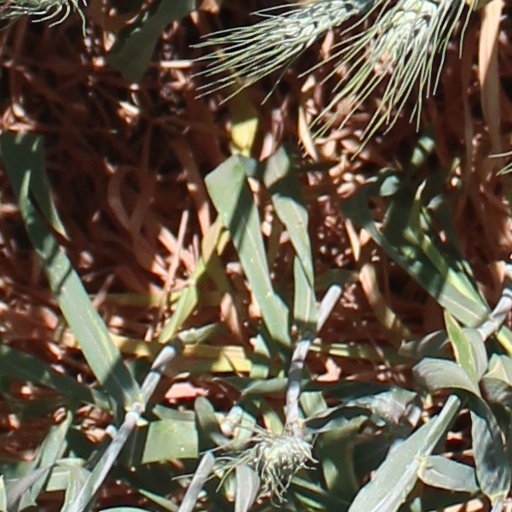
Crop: wheat